Armand Parmentier

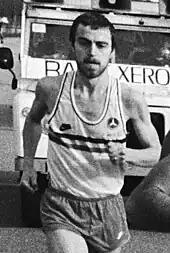
Parmentier in 1983

Armand Parmentier (born 15 February 1954 in Waregem, West Flanders) is a Belgian former long-distance runner who represented his native country in the men's marathon at the 1984 Summer Olympics in Los Angeles. There, he finished in 30th position, clocking 2:18:10. Two years earlier, he won the silver medal in the classic distance at the 1982 European Championships.